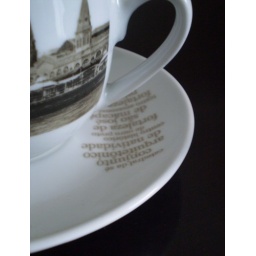
Porcelain cup in my kitchen